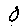
Label: 0